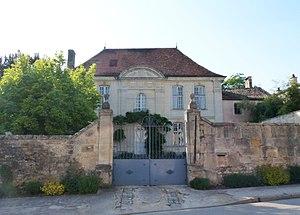
Château de la Forge (ou Maison des Bourbons) à Haironville (Meuse). Inscrit aux Monuments historiques en 1947.
Haironville est une commune française située dans le département de la Meuse, en région Grand Est.